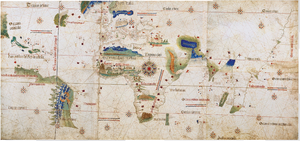
La Renaissance est une période de l'époque moderne associée à la redécouverte de la littérature, de la philosophie et des sciences de l'Antiquité, qui a pour point de départ la Renaissance italienne. En effet, la Renaissance est l'œuvre, à Florence, des artistes qui peuvent y exprimer librement leur art : une Pré-Renaissance se produit dans plusieurs villes d'Italie dès les XIIIᵉ et XIVᵉ siècles. La Renaissance s'exprime au XVᵉ siècle dans la plus grande partie de l'Italie, en Espagne, en Flandre et en Allemagne, sous la forme de ce que l'on appelle la Première Renaissance ; ainsi en Flandre, sur les quatre primitifs flamands, les deux premiers vivent au XVᵉ siècle. La Renaissance concerne l'ensemble de l'Europe au XVIᵉ siècle.
Le traité de Tordesillas est un traité international établi le 7 juin 1494 à Tordesillas dans la province espagnole de Valladolid sous l'égide du pape Alexandre VI. Il vise à partager le Nouveau Monde, considéré comme terra nullius, entre les deux puissances coloniales émergentes, la Castille et le Portugal. Il définit comme ligne de partage un méridien localisé à 370 lieues à l'ouest des îles du Cap-Vert — méridien qui se situerait aujourd'hui à 46° 37' ouest.
Les grandes découvertes sont la période historique qui s'étend du début du XVᵉ siècle jusqu'au début du XVIIᵉ siècle. Durant cette période, les monarchies et de riches compagnies commerciales européennes financent de grandes expéditions dans le but d'explorer le monde, cartographier la planète et établir des contacts directs avec l'Afrique, l'Amérique, l'Asie et l'Océanie. L'expression d’Âge des découvertes est également utilisée par les cartographes.
Cette page regroupe les régions et pays classés en fonction de leur produit intérieur brut, estimés en valeur nominale, en termes de parité de pouvoir d'achat, et ce en millions de dollars internationaux.
Henry Harisse, né le 28 mai 1829 à Paris et mort le 13 mai 1910 à Paris, est un homme de lettres français, critique d'art, juriste et historien américaniste, auteur de nombreux ouvrages sur les premières découvertes des Amériques et représentations géographiques du Nouveau Monde.